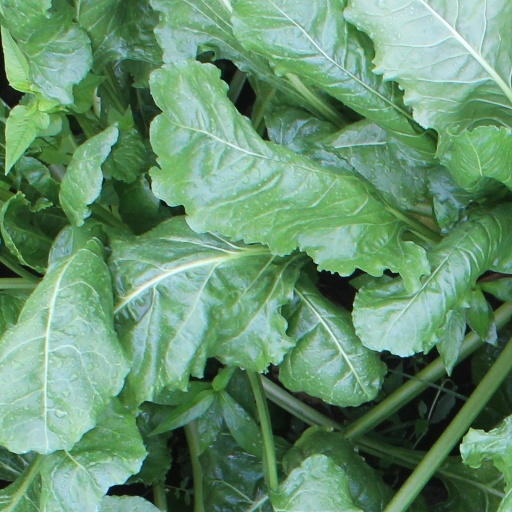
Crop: sugar beet